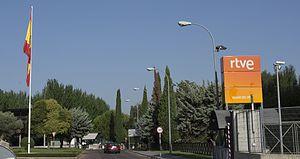
Corporación Radio y Televisión Española, anciennement appelé Ente Público Radiotelevisión Española jusqu'en 2007, est une corporation audiovisuelle publique espagnole, dépendant de l'État. Elle est aussi le groupe audiovisuel le plus important du pays.